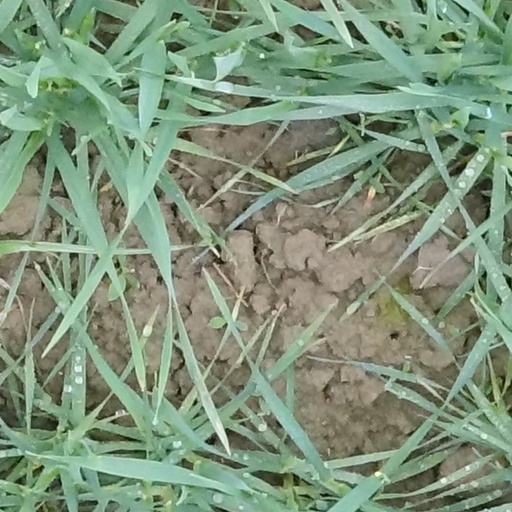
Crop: wheat